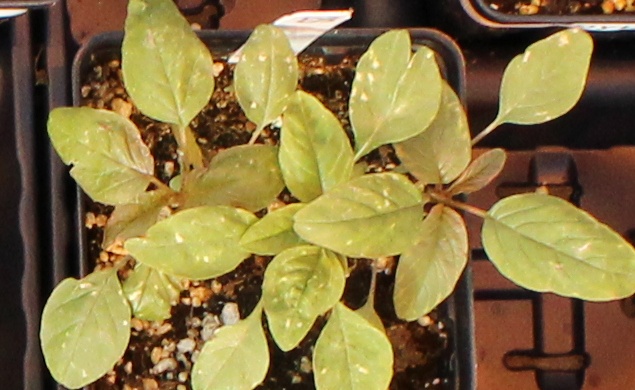
Label: Palmer Amaranth